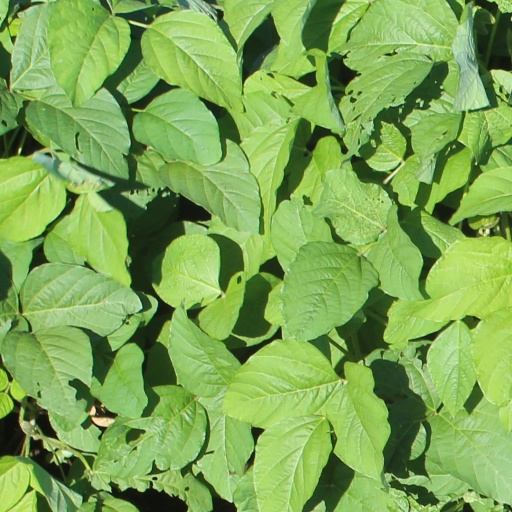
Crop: soybean